Kaya ng Powers

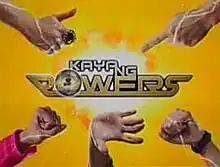
Title card

"Powers" is a 2010 Philippine television fantasy sitcom series broadcast by GMA Network. Directed by Uro dela Cruz, it stars Rhian Ramos, Sheena Halili, Elmo Magalona, Joey Marquez and Rufa Mae Quinto. It premiered on July 24, 2010. The series concluded on November 13, 2010 with a total of 17 episodes.